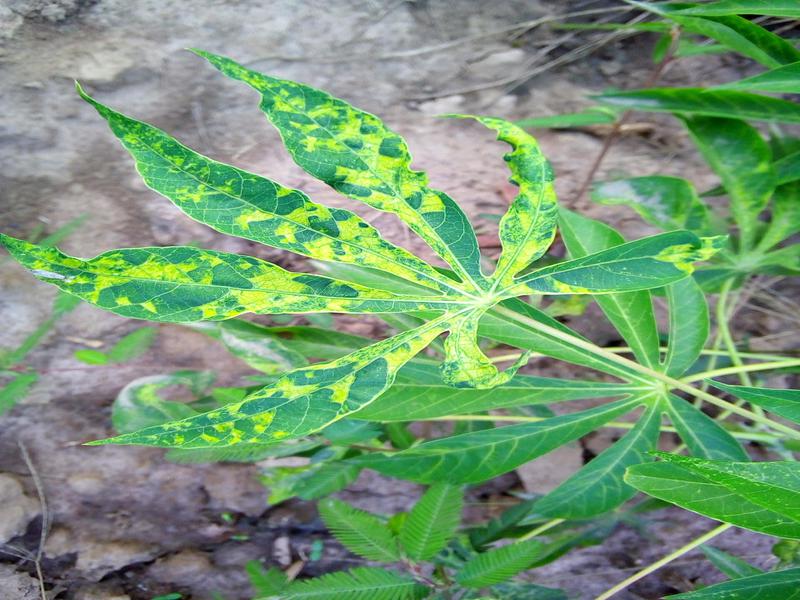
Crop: cassava
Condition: mosaic_disease